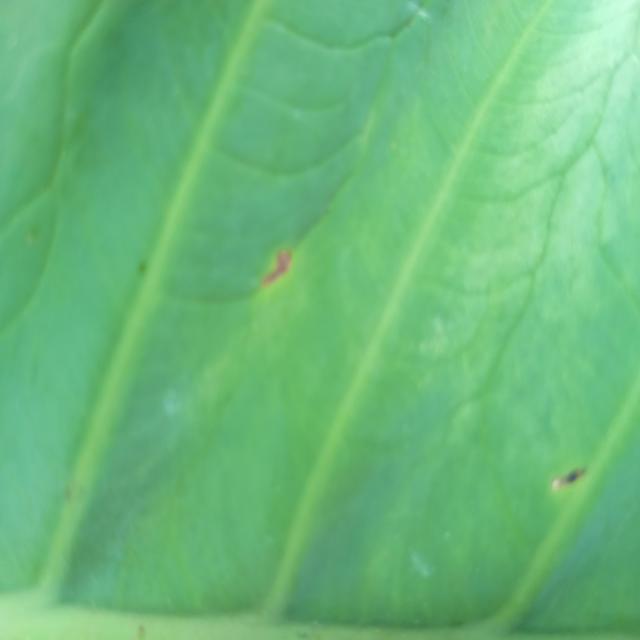
Label: Early_Blight